Isla San Francisco

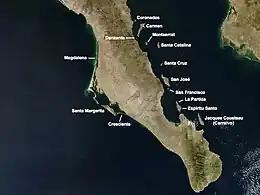
Isla San Francesco

Isla San Francisco is a small island in Mexico located in the Gulf of California off the eastern coast of Baja California Sur, south of Isla San José. Uninhabited, the island is located in the southern portion of the Gulf of California, north of the Bay of La Paz, some north of the town of La Paz and is part of the La Paz Municipality. It is separated from the peninsula of Baja California by a channel about wide. The island is long and wide with maximum total area of .